Ladybower Reservoir

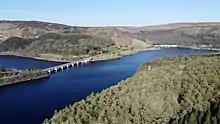
The Ashopton Viaduct (left) carries the Snake Pass A57 road and the Ladybower Viaduct carries the A6013 to Bamford over the reservoir.

Ladybower was built between 1935 and 1943 by the Derwent Valley Water Board to supplement the other two reservoirs in supplying the water needs of the East Midlands. It took a further two years to fill, which was done by 1945. The dam differs from the Howden Reservoir and Derwent Reservoir in that it is a clay-cored earth embankment and not a solid masonry dam. Below the dam is a cut-off trench deep and wide filled with concrete, stretching into the hills each side, to stop water leaking around the dam. The dam wall was built by Richard Baillie and Sons, a Scottish company. The two viaducts, Ashopton and Ladybower, needed to carry the trunk roads over the reservoir, were built by the London firm of Holloways, using a steel frame clad in concrete. The project was delayed when the Second World War broke out in 1939, making labour and raw materials scarce, but construction was continued due to the strategic importance of maintaining supplies. King George VI, accompanied by his wife, Queen Elizabeth, formally opened the reservoir on 25 September 1945.